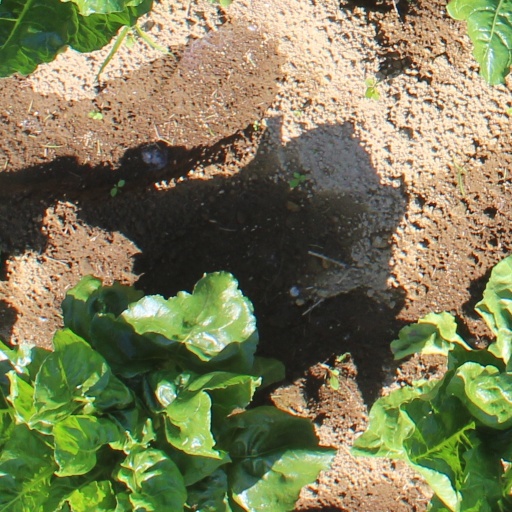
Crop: sugar beet